Aircraft handler

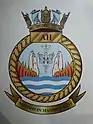
The Branch Badge of The Aircraft Handlers

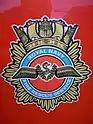
Badge of the Royal Navy Fire and Rescue Service

All recruits join as the rate of naval airman. Promotion up to the rates of petty officer airman is decided on selection and successful completion of an advanced professional course, and command and leadership courses. Promotion from petty officer airman up to warrant officer is also decided on selection, but no further professional courses are required.